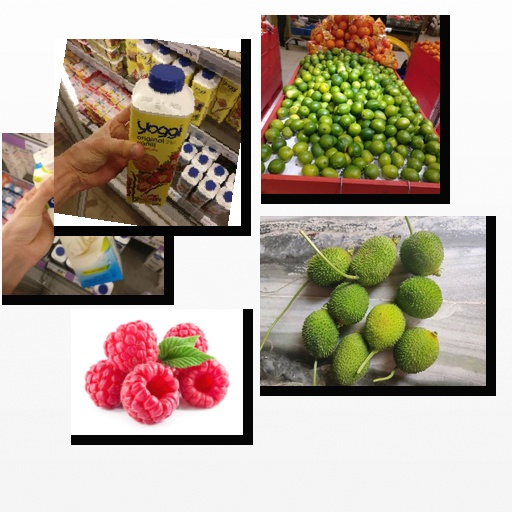
Food items: strawberry_yogurt, lime, soy_milk, raspberry, spiny_gourd